De puinhopen van acht jaar Paars

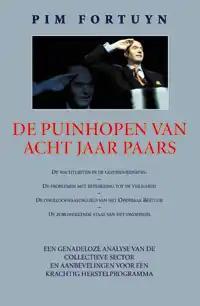
The book cover features a picture of Fortuyn saluting at a 2001 Livable Netherlands meeting, along with a subtitle that promises to provide the reader with a "merciless analysis" of the public sector alongside recommendations on how to restore it to its former glory.

De puinhopen van acht jaar Paars (English: "") is a political non-fiction book released by the Dutch political commentator and aspiring lawmaker Pim Fortuyn in 2002, two months prior to his assassination. In the book, Fortuyn sharply criticizes the then ruling "Purple" coalition government and its direct predecessor (both composed of PvdA, VVD and D66) on nearly all areas of their policies.